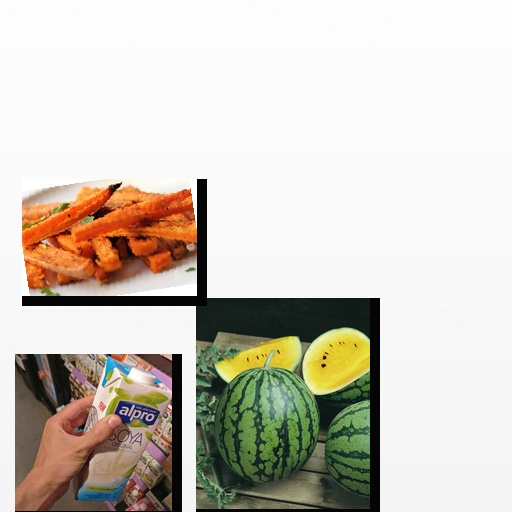
Food items: soy_milk, sweet_potato, watermelon